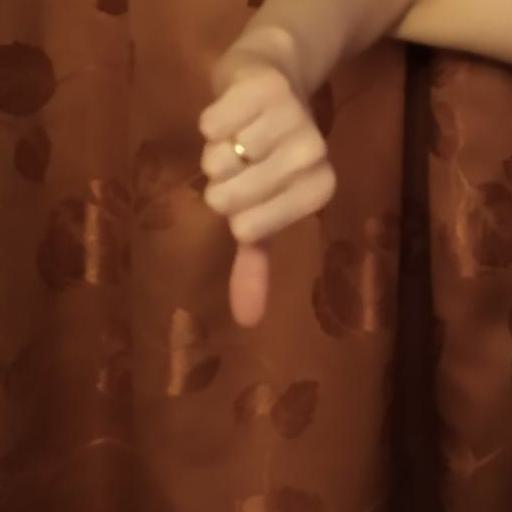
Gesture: dislike